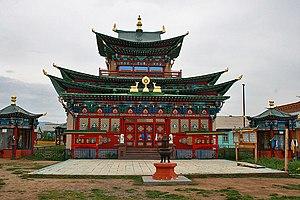
Le datsan d'Ivolguinsk est le temple bouddhiste situé en Bouriatie à 23 km d'Oulan-Oude, près du village de Verkhniaïa Ivolga.